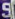
Number: 9